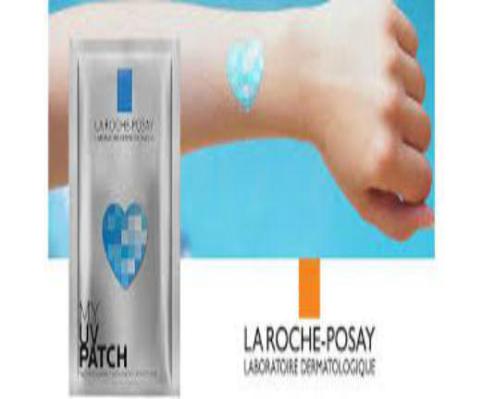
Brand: la roche-posay
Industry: Necessities